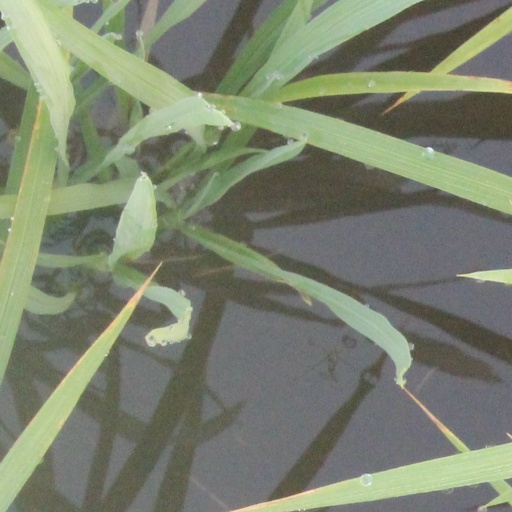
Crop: rice